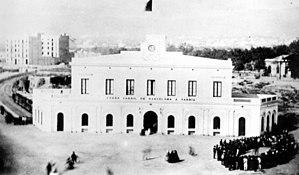
La place de Catalogne est une des principales places de Barcelone, en Espagne. D'une superficie d'environ 5 hectares, elle relie la Vieille-ville de Barcelone et l'Eixample. La place jouxte plusieurs rues importantes ou célèbres de la ville telles que le Passeig de Gràcia et La Rambla.